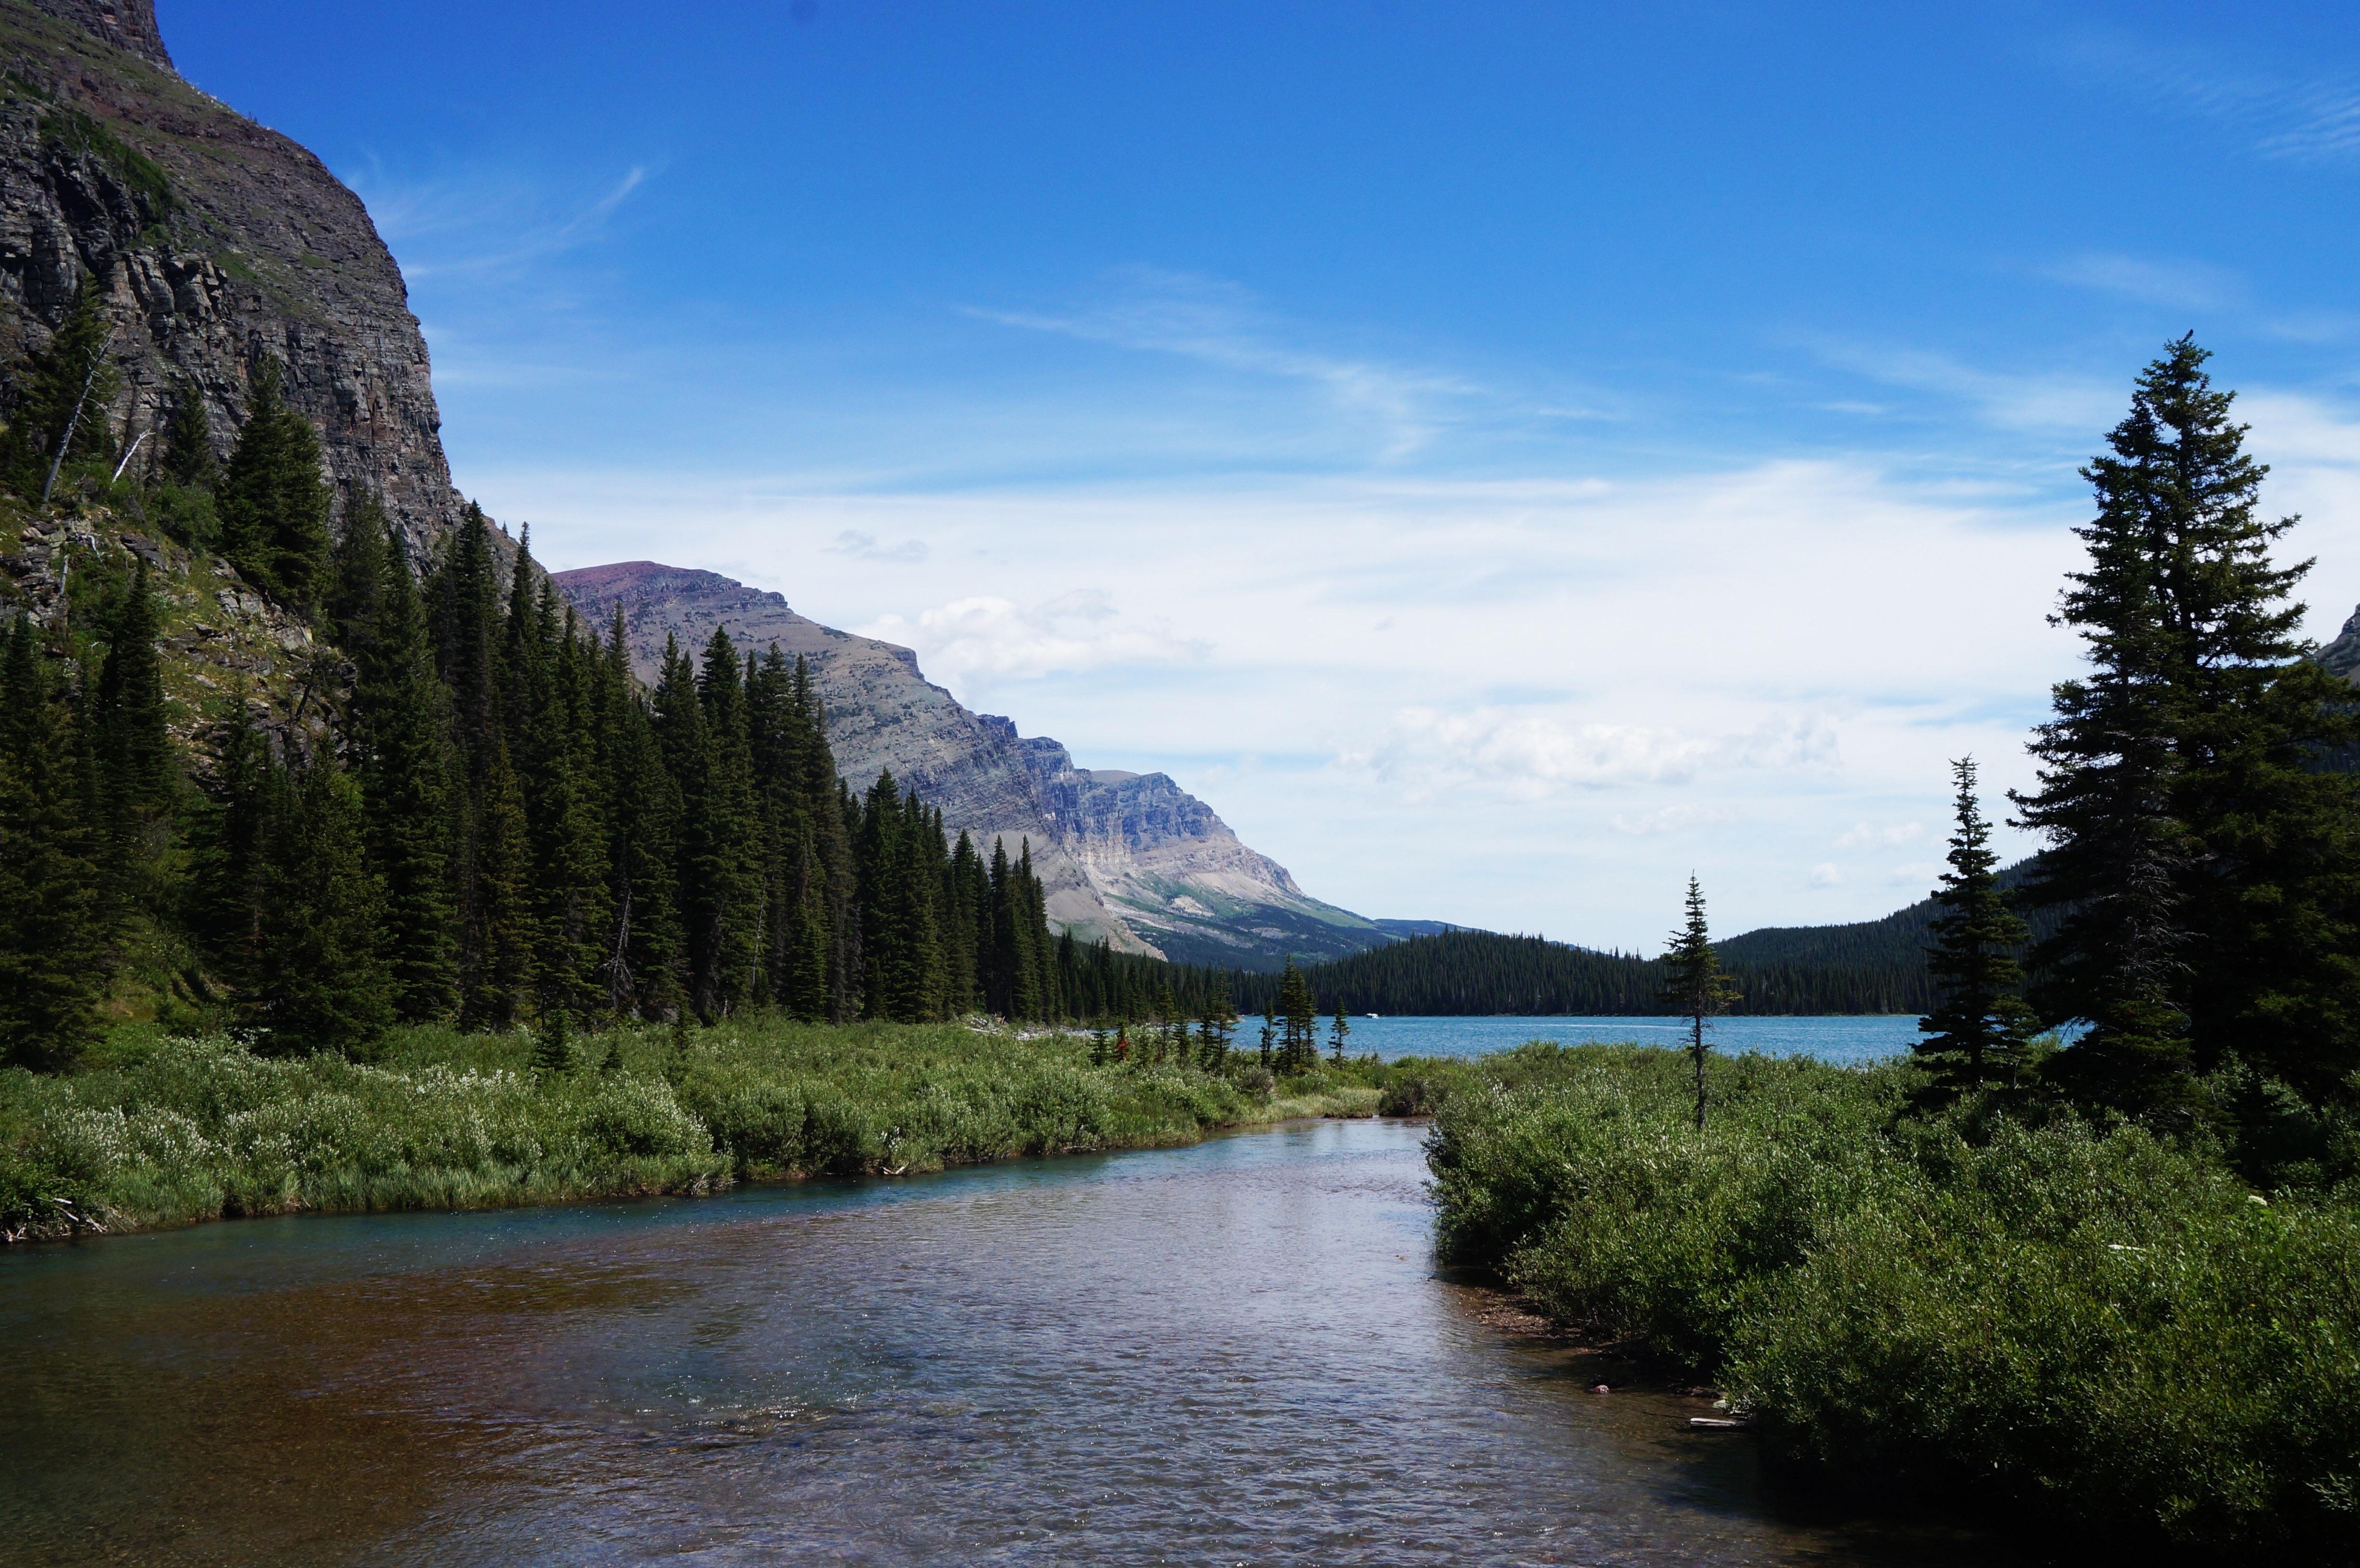
landscape, tree, nature, grass, wilderness, mountain, hiking, trail, lake, river, valley, mountain range, wild, reflection, glacier, park, usa, america, fjord, reservoir, national park, body of water, national, alps, loch, montana, landform, josephine, geographical feature, mountainous landforms, many glacier